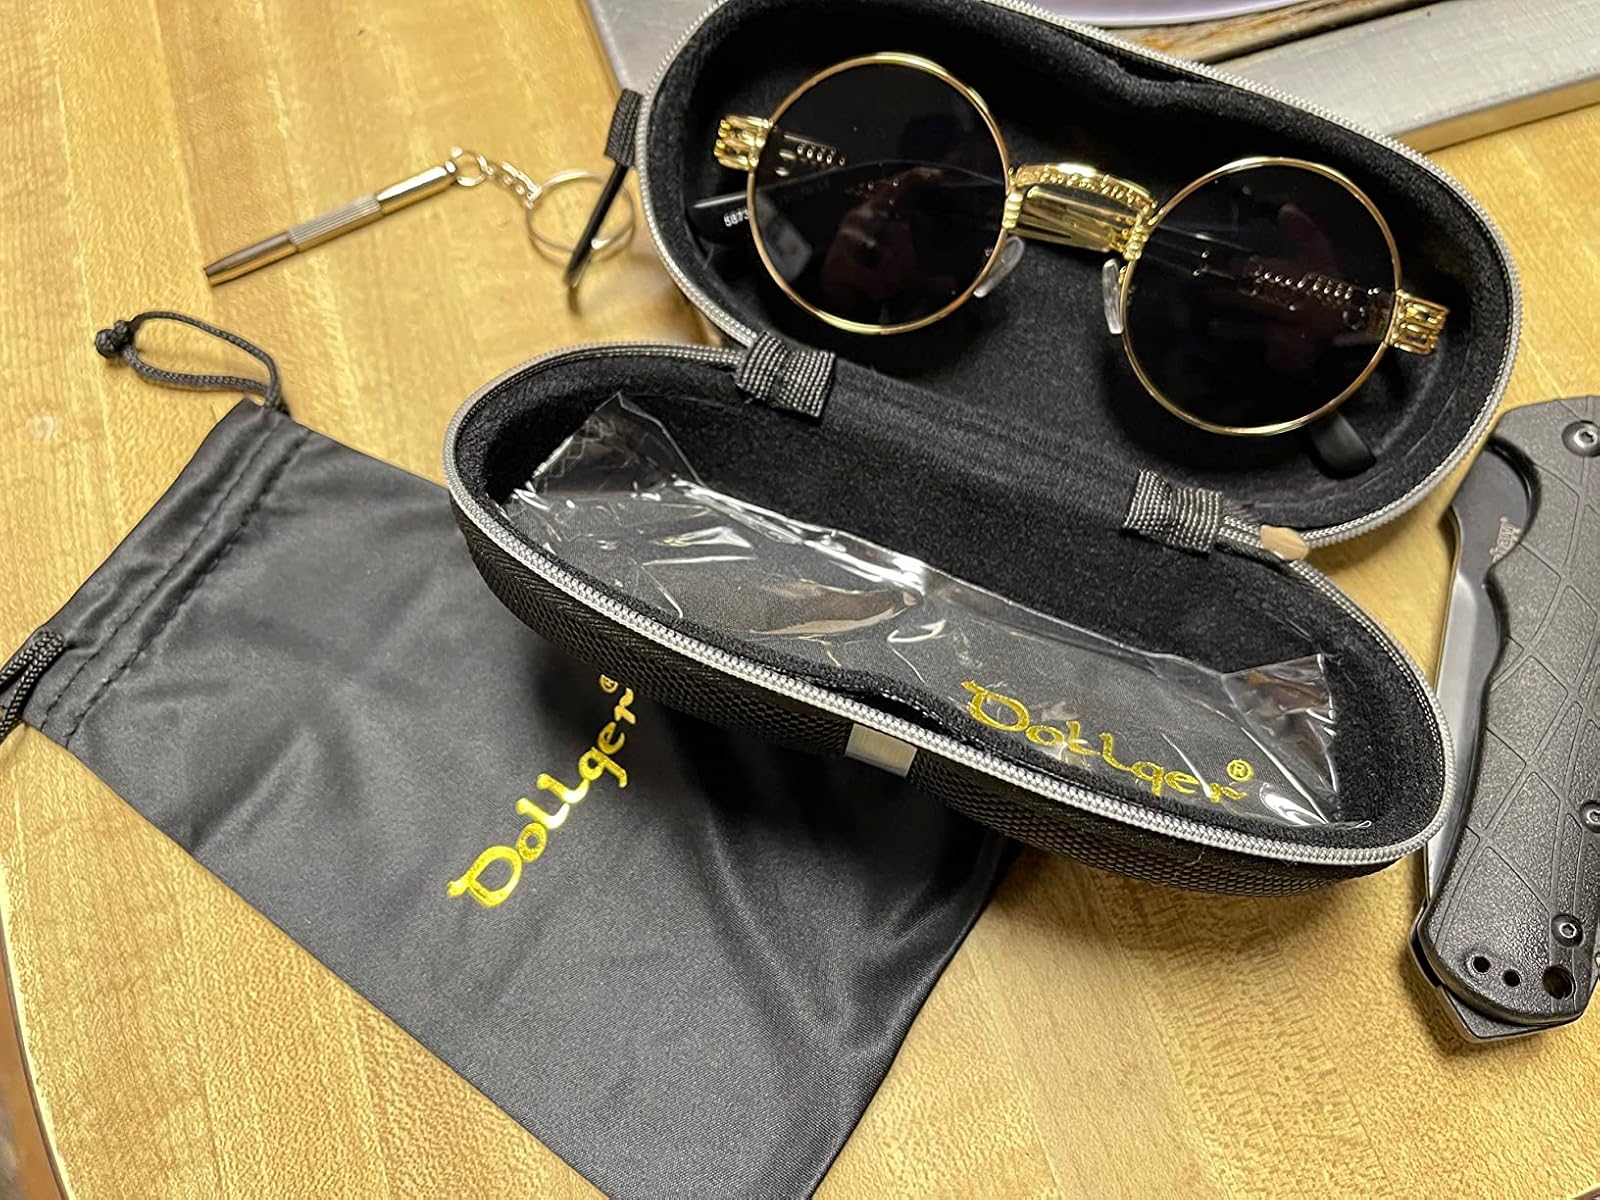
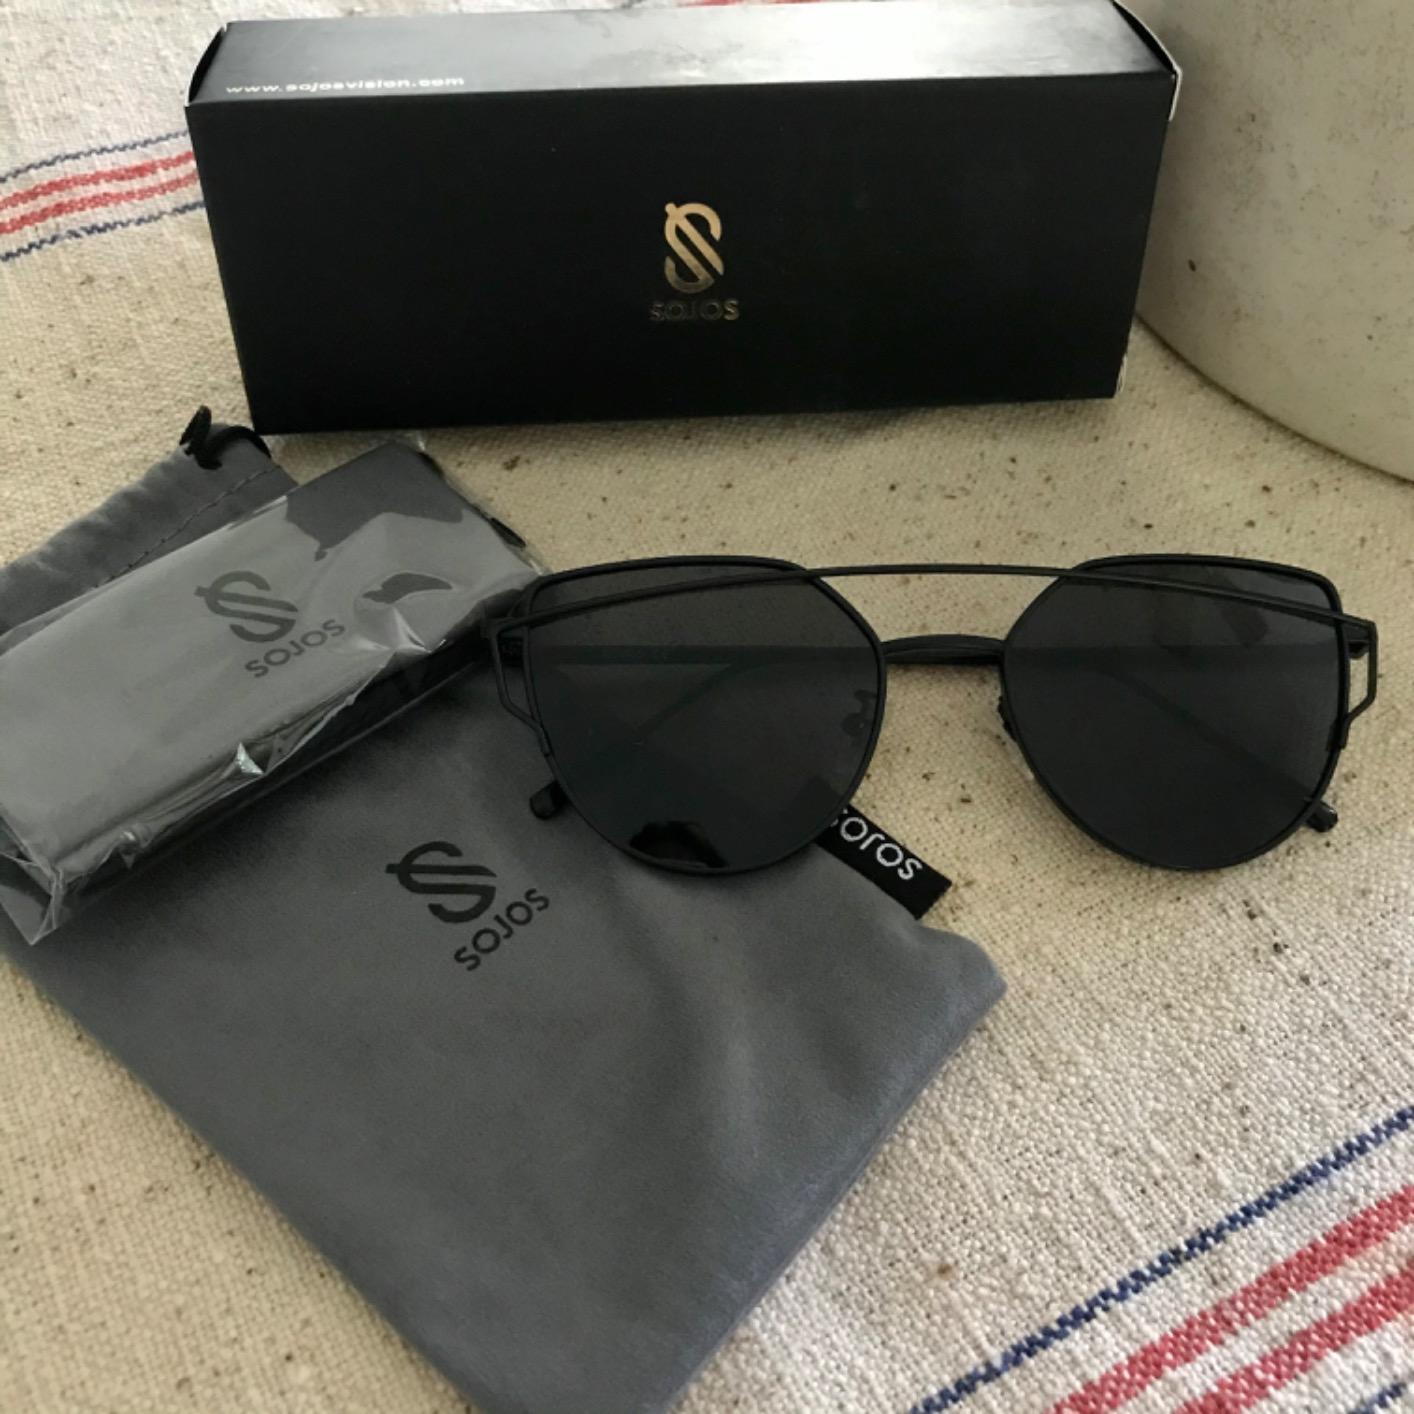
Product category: accessories_sunglasses
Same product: no